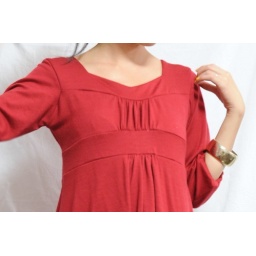
yukina dress in cranberry red 1